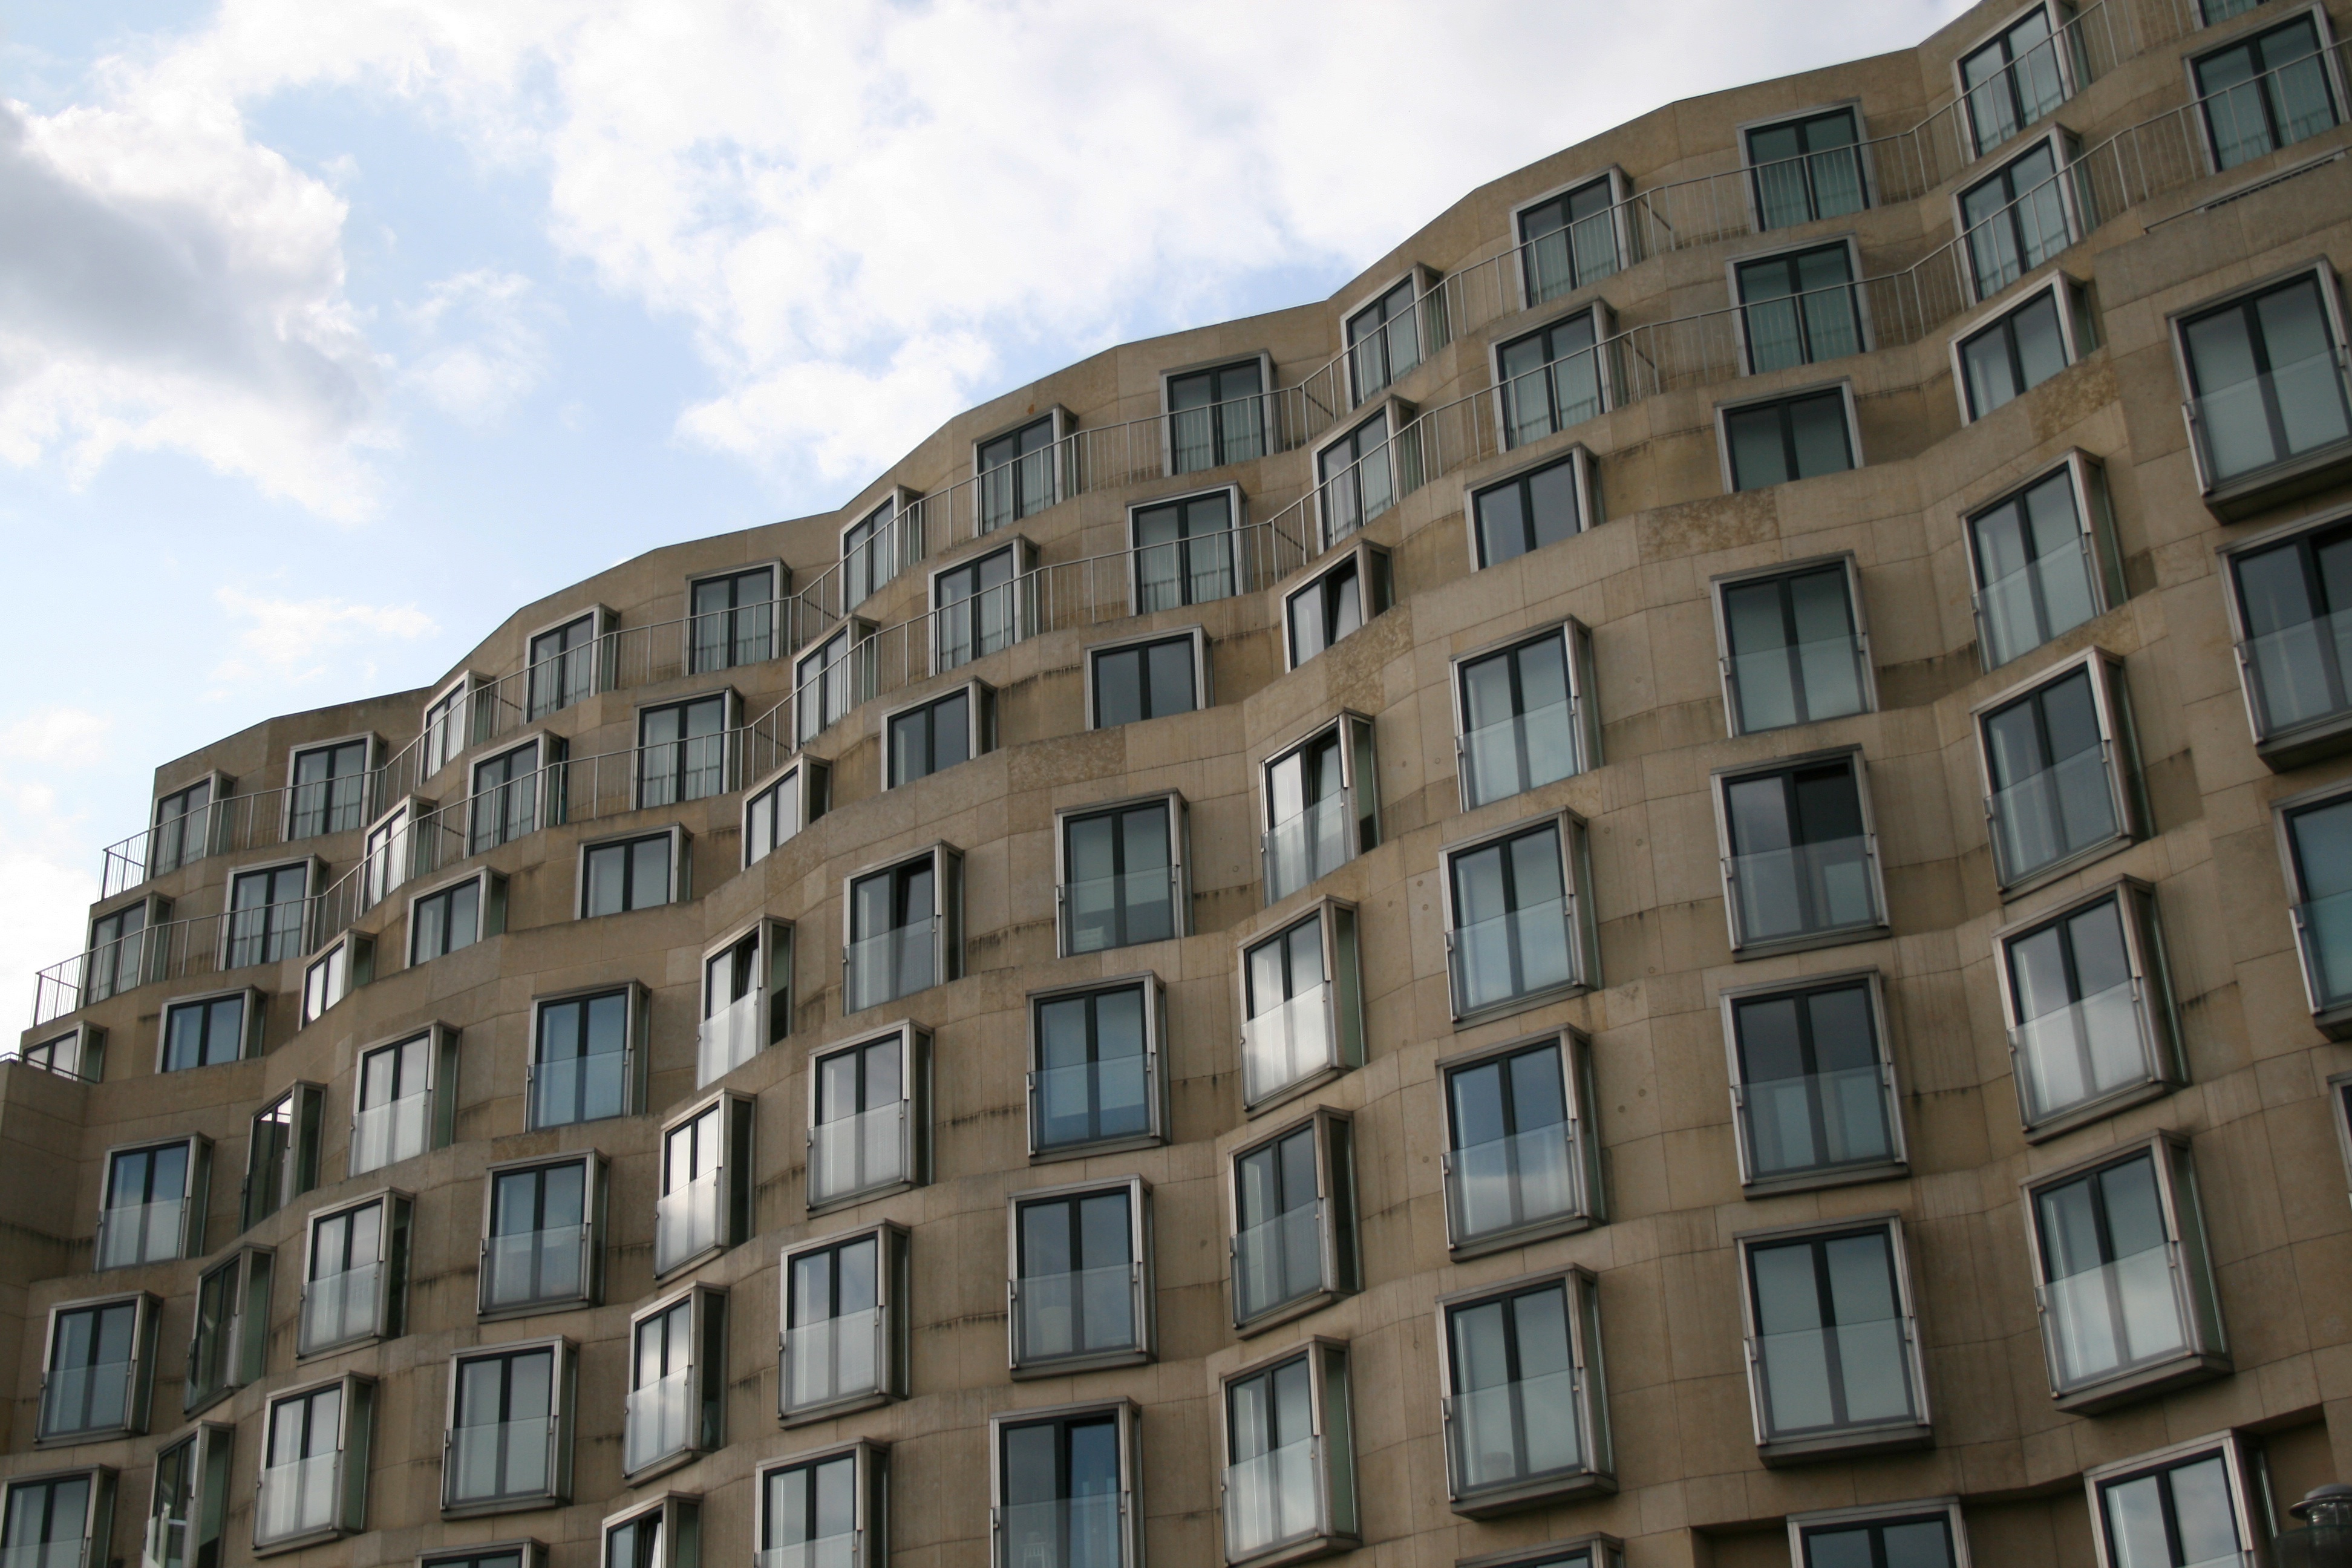
architecture, building, skyscraper, downtown, facade, property, apartment, tower block, condominium, neighbourhood, urban area, residential area